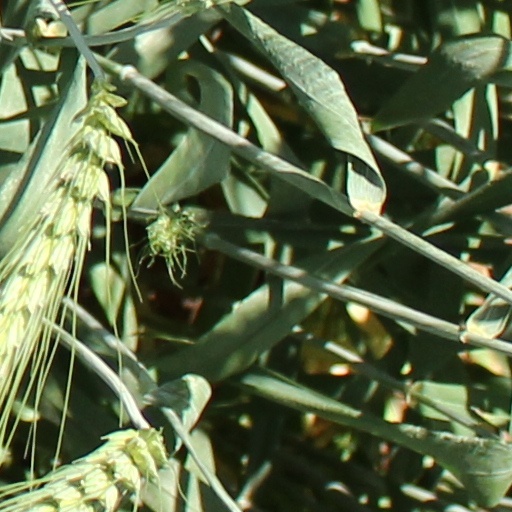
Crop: wheat